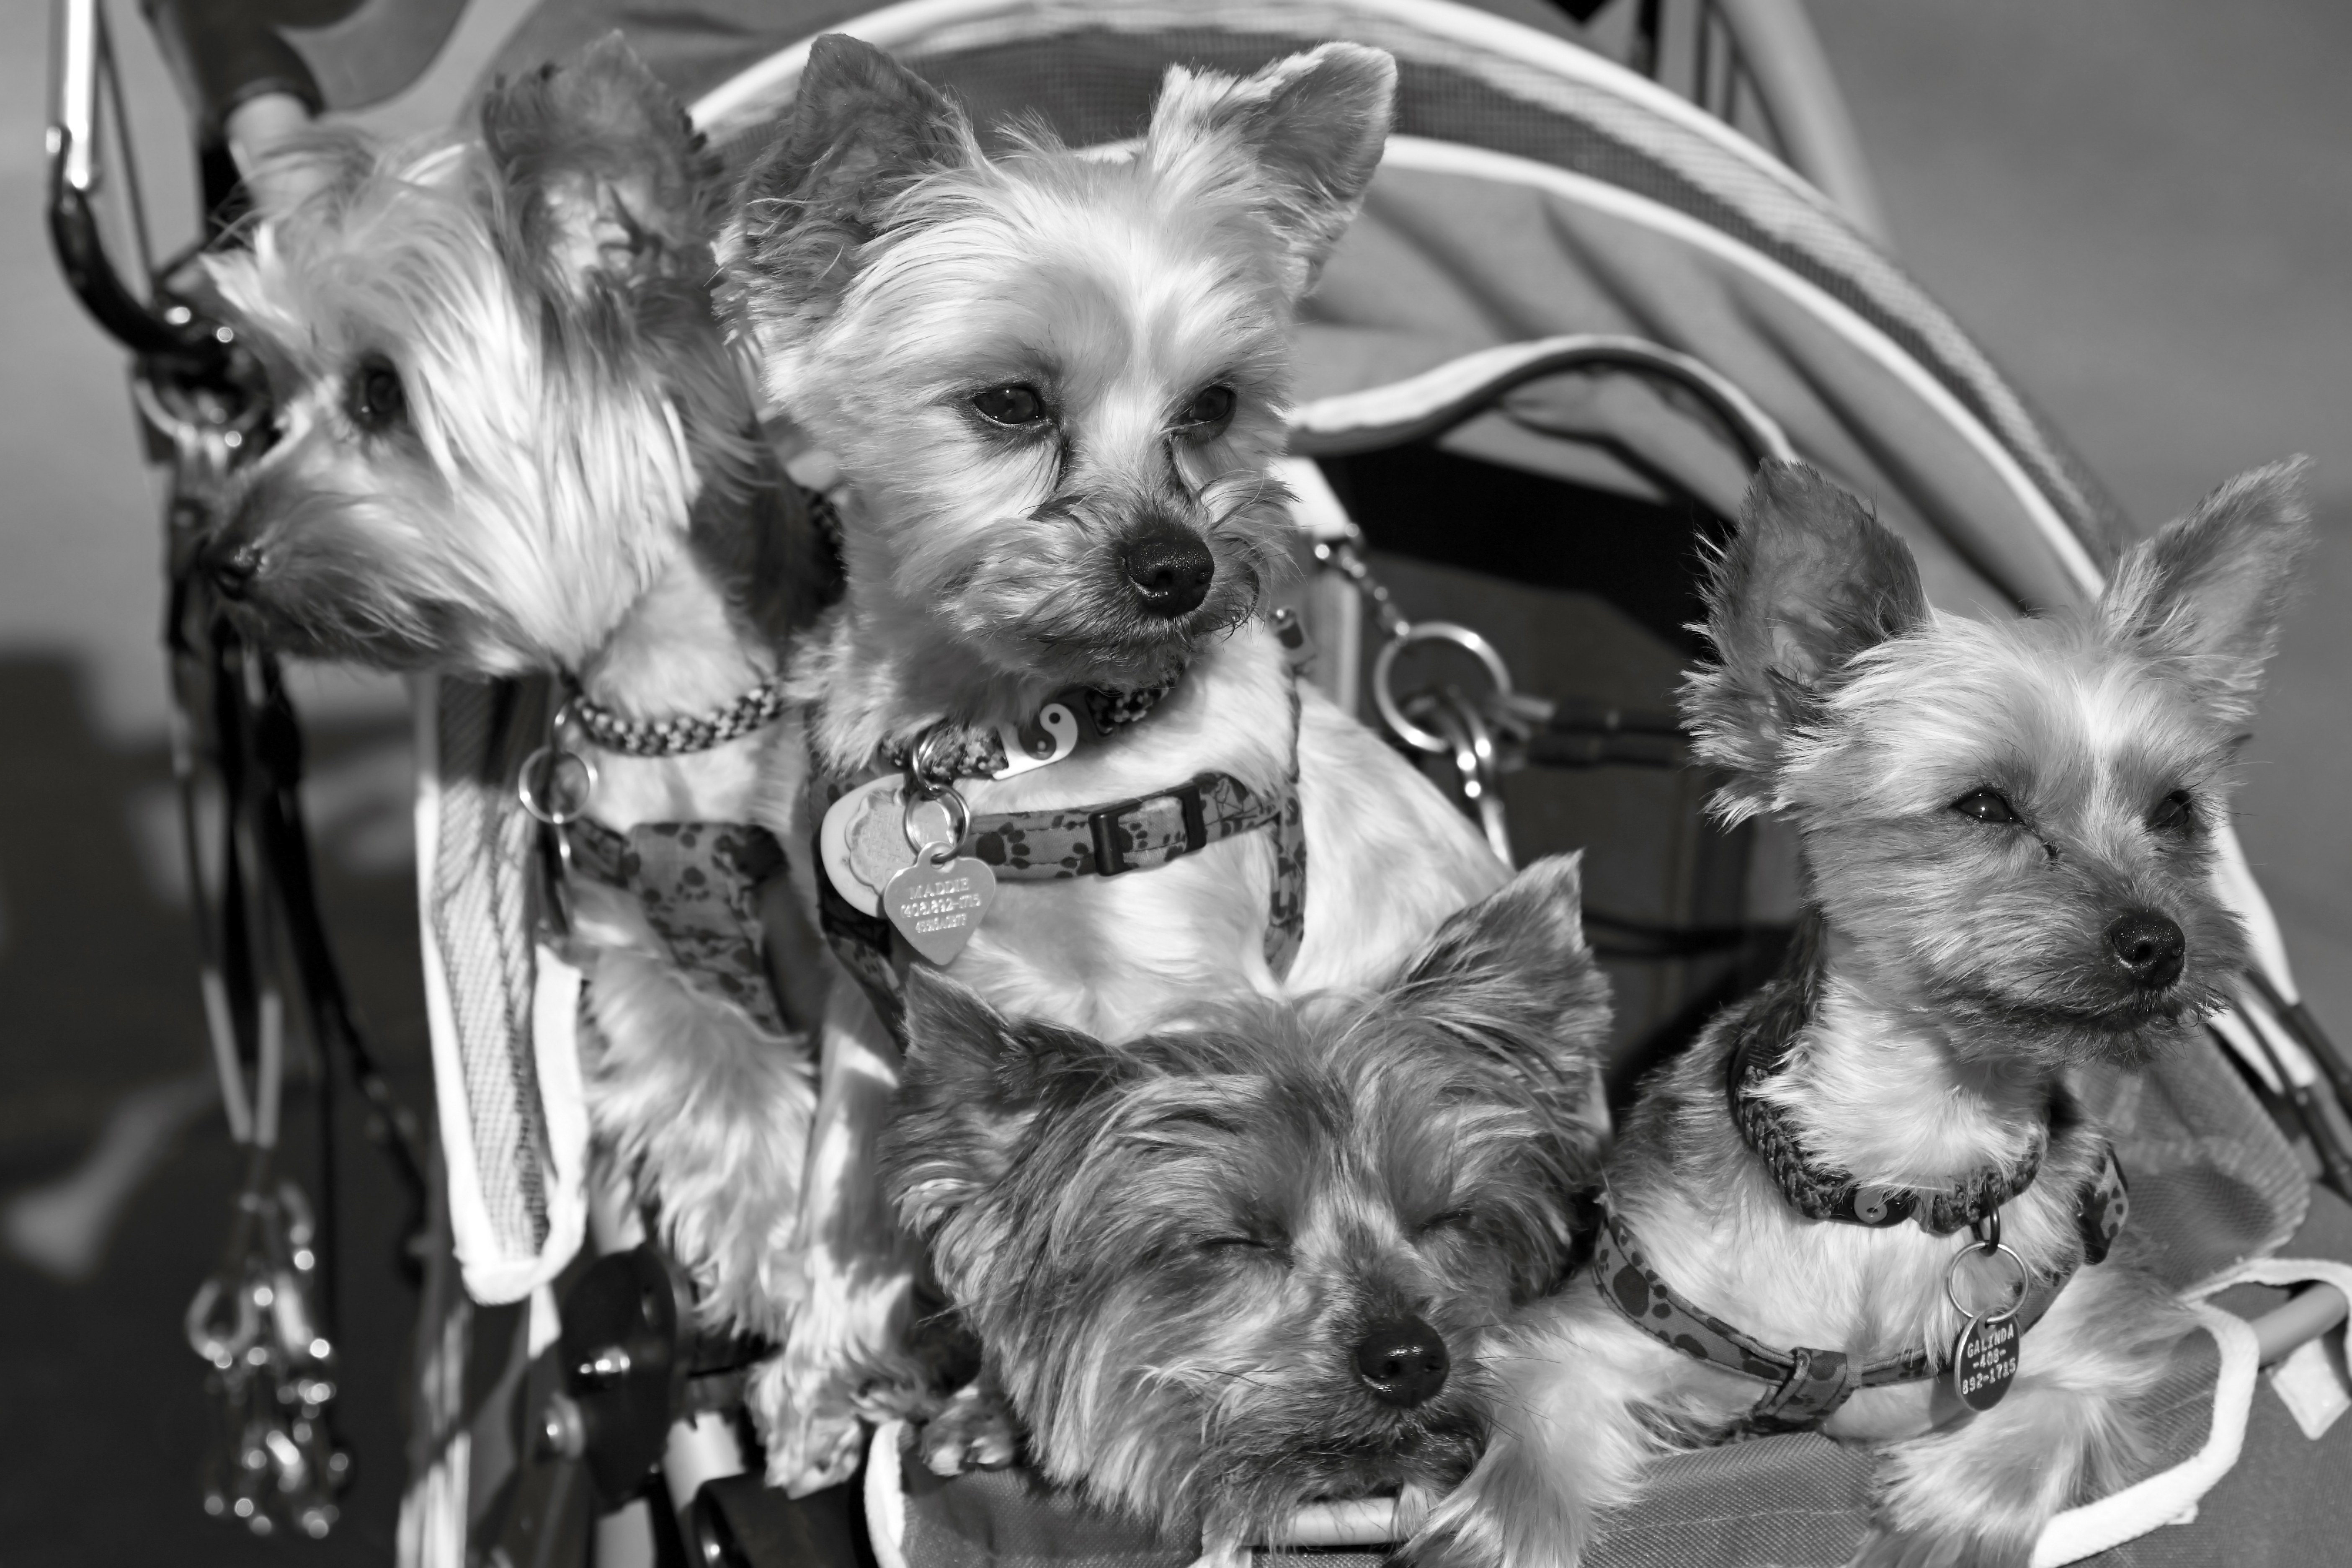
water, black and white, white, photography, dog, river, downtown, portrait, park, mammal, black, monochrome, waterfront, dogs, marx, the, vertebrate, four, front, miniature schnauzer, brothers, dog breed, terrier, stroller, tom, oregon, portland, ian, sane, willamette, governor, mccall, monochrome photography, dog like mammal